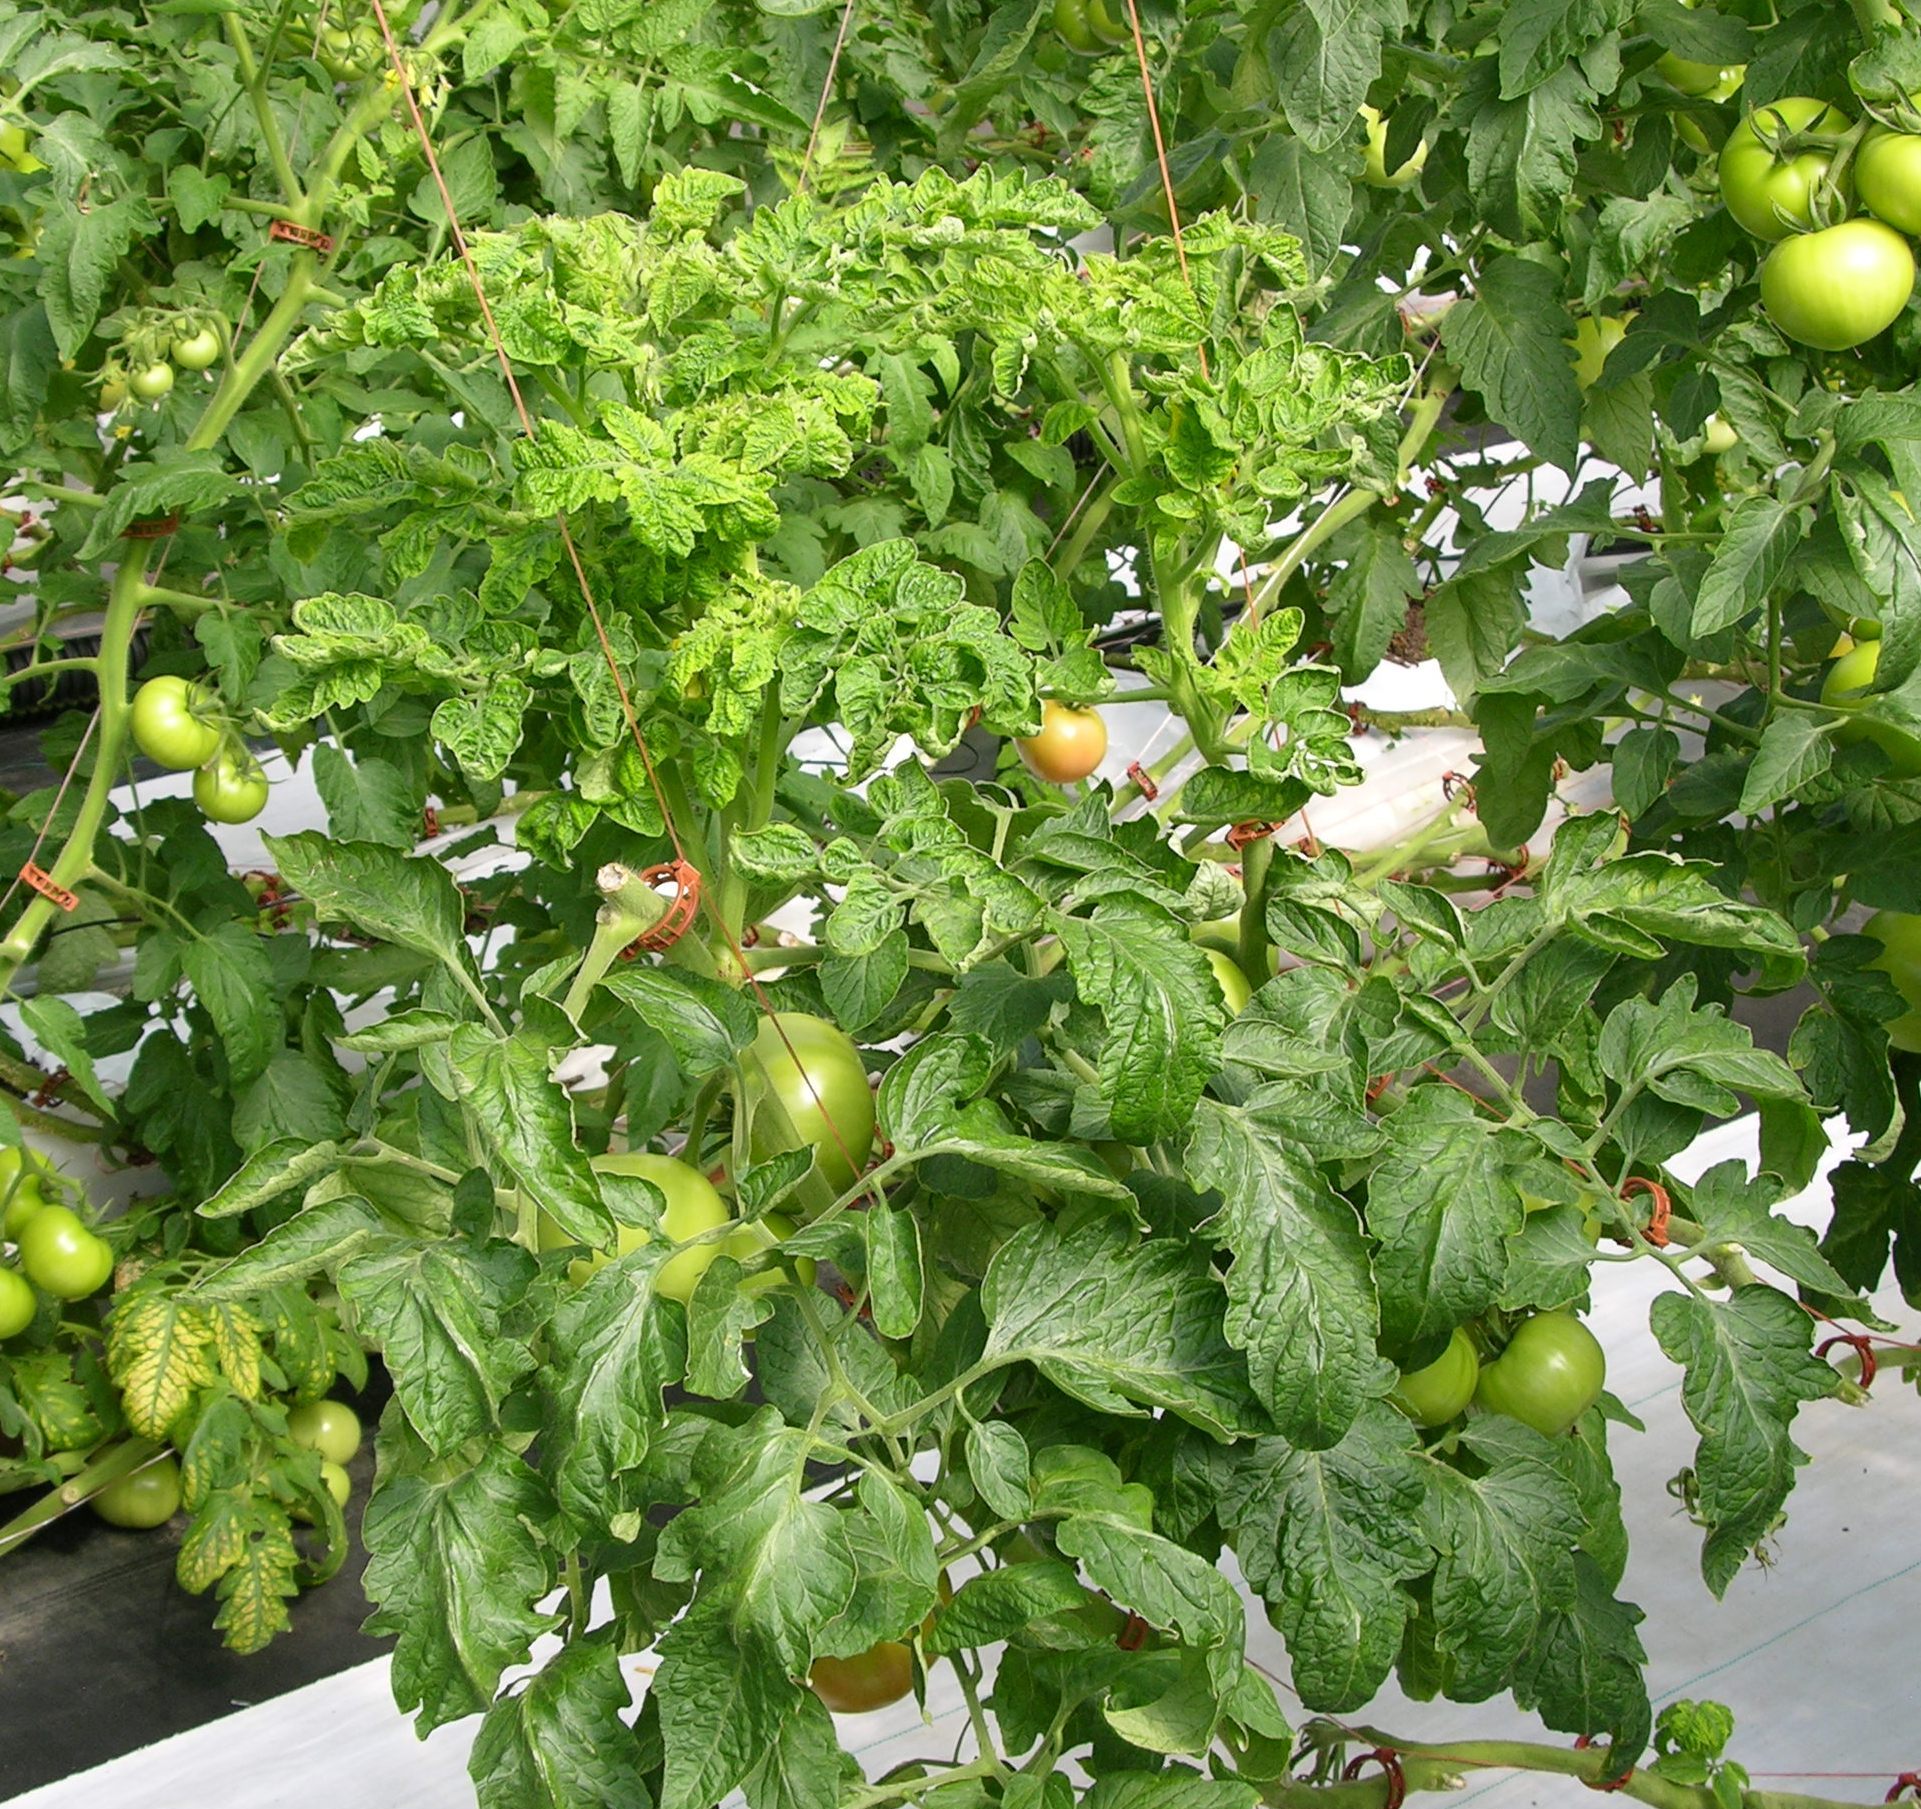
Labels: Tomato leaf yellow virus, Tomato leaf yellow virus, Tomato leaf yellow virus, Tomato leaf yellow virus, Tomato leaf yellow virus, Tomato leaf yellow virus, Tomato leaf yellow virus, Tomato leaf yellow virus, Tomato leaf yellow virus, Tomato leaf yellow virus, Tomato leaf yellow virus, Tomato leaf yellow virus, Tomato leaf yellow virus, Tomato leaf yellow virus, Tomato leaf yellow virus, Tomato leaf yellow virus, Tomato leaf yellow virus